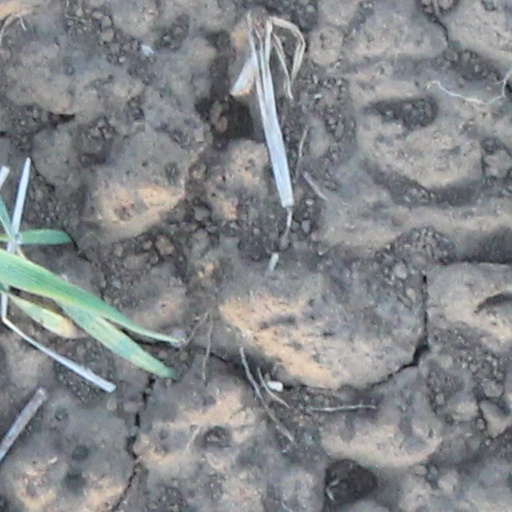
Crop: wheat